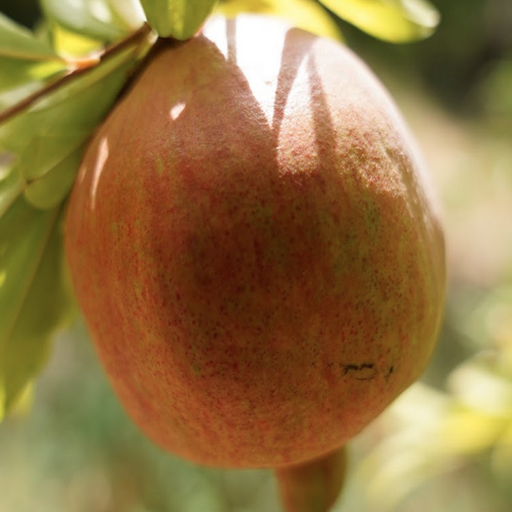
Label: Healthy